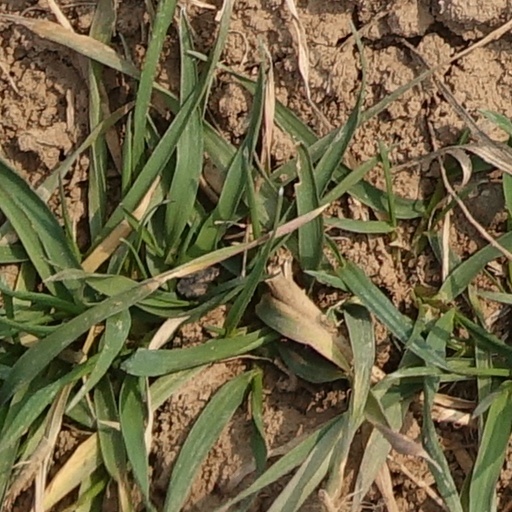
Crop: wheat